Kibi Daijin Nittō Emaki

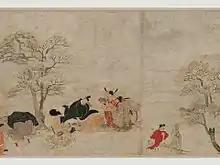
The game of Go, the second task that had to accomplish

The , like all of its time, was created in the then fashionable style of Japanese painting. It is similar in style to the , which dates from around the same time, and is attributed to ; that work has brilliant colours used for costumes and accessories, but is in a more realistic than poetic tone.